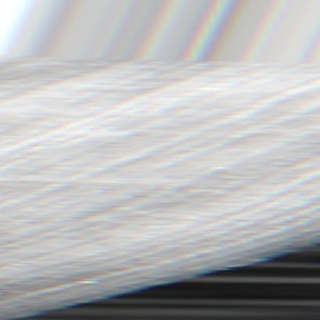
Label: sugarcane_bacterial_blight